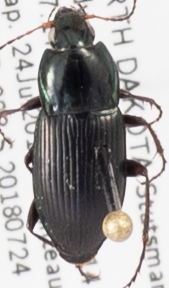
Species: Poecilus lucublandus
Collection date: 2018-07-24
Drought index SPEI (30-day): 0.24
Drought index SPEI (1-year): -0.17
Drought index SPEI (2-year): -0.39